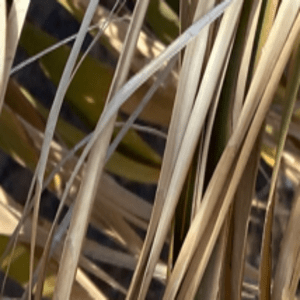
Label: Potassium Deficiency